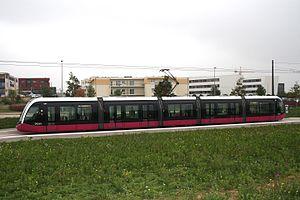
Citadis 302 à Dijon